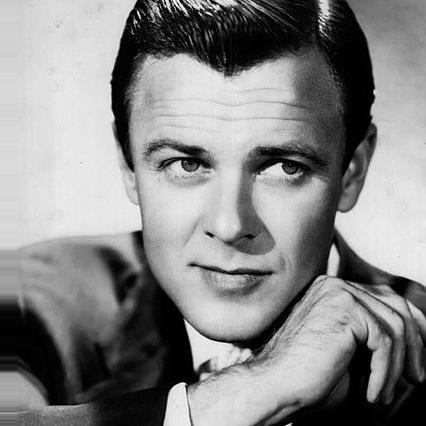
Age: 38